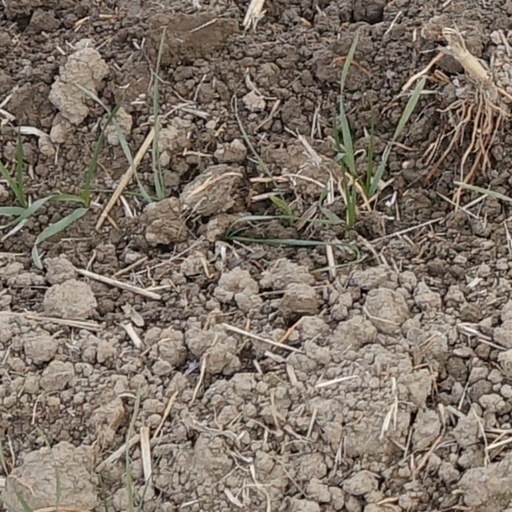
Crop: wheat